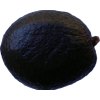
Label: black_avocado